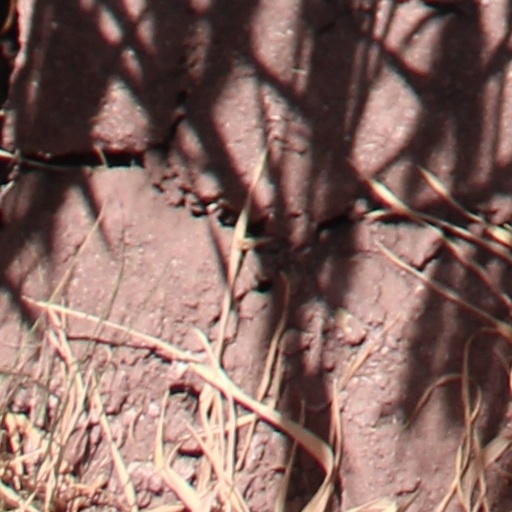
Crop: wheat